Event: Ecuador Earthquake
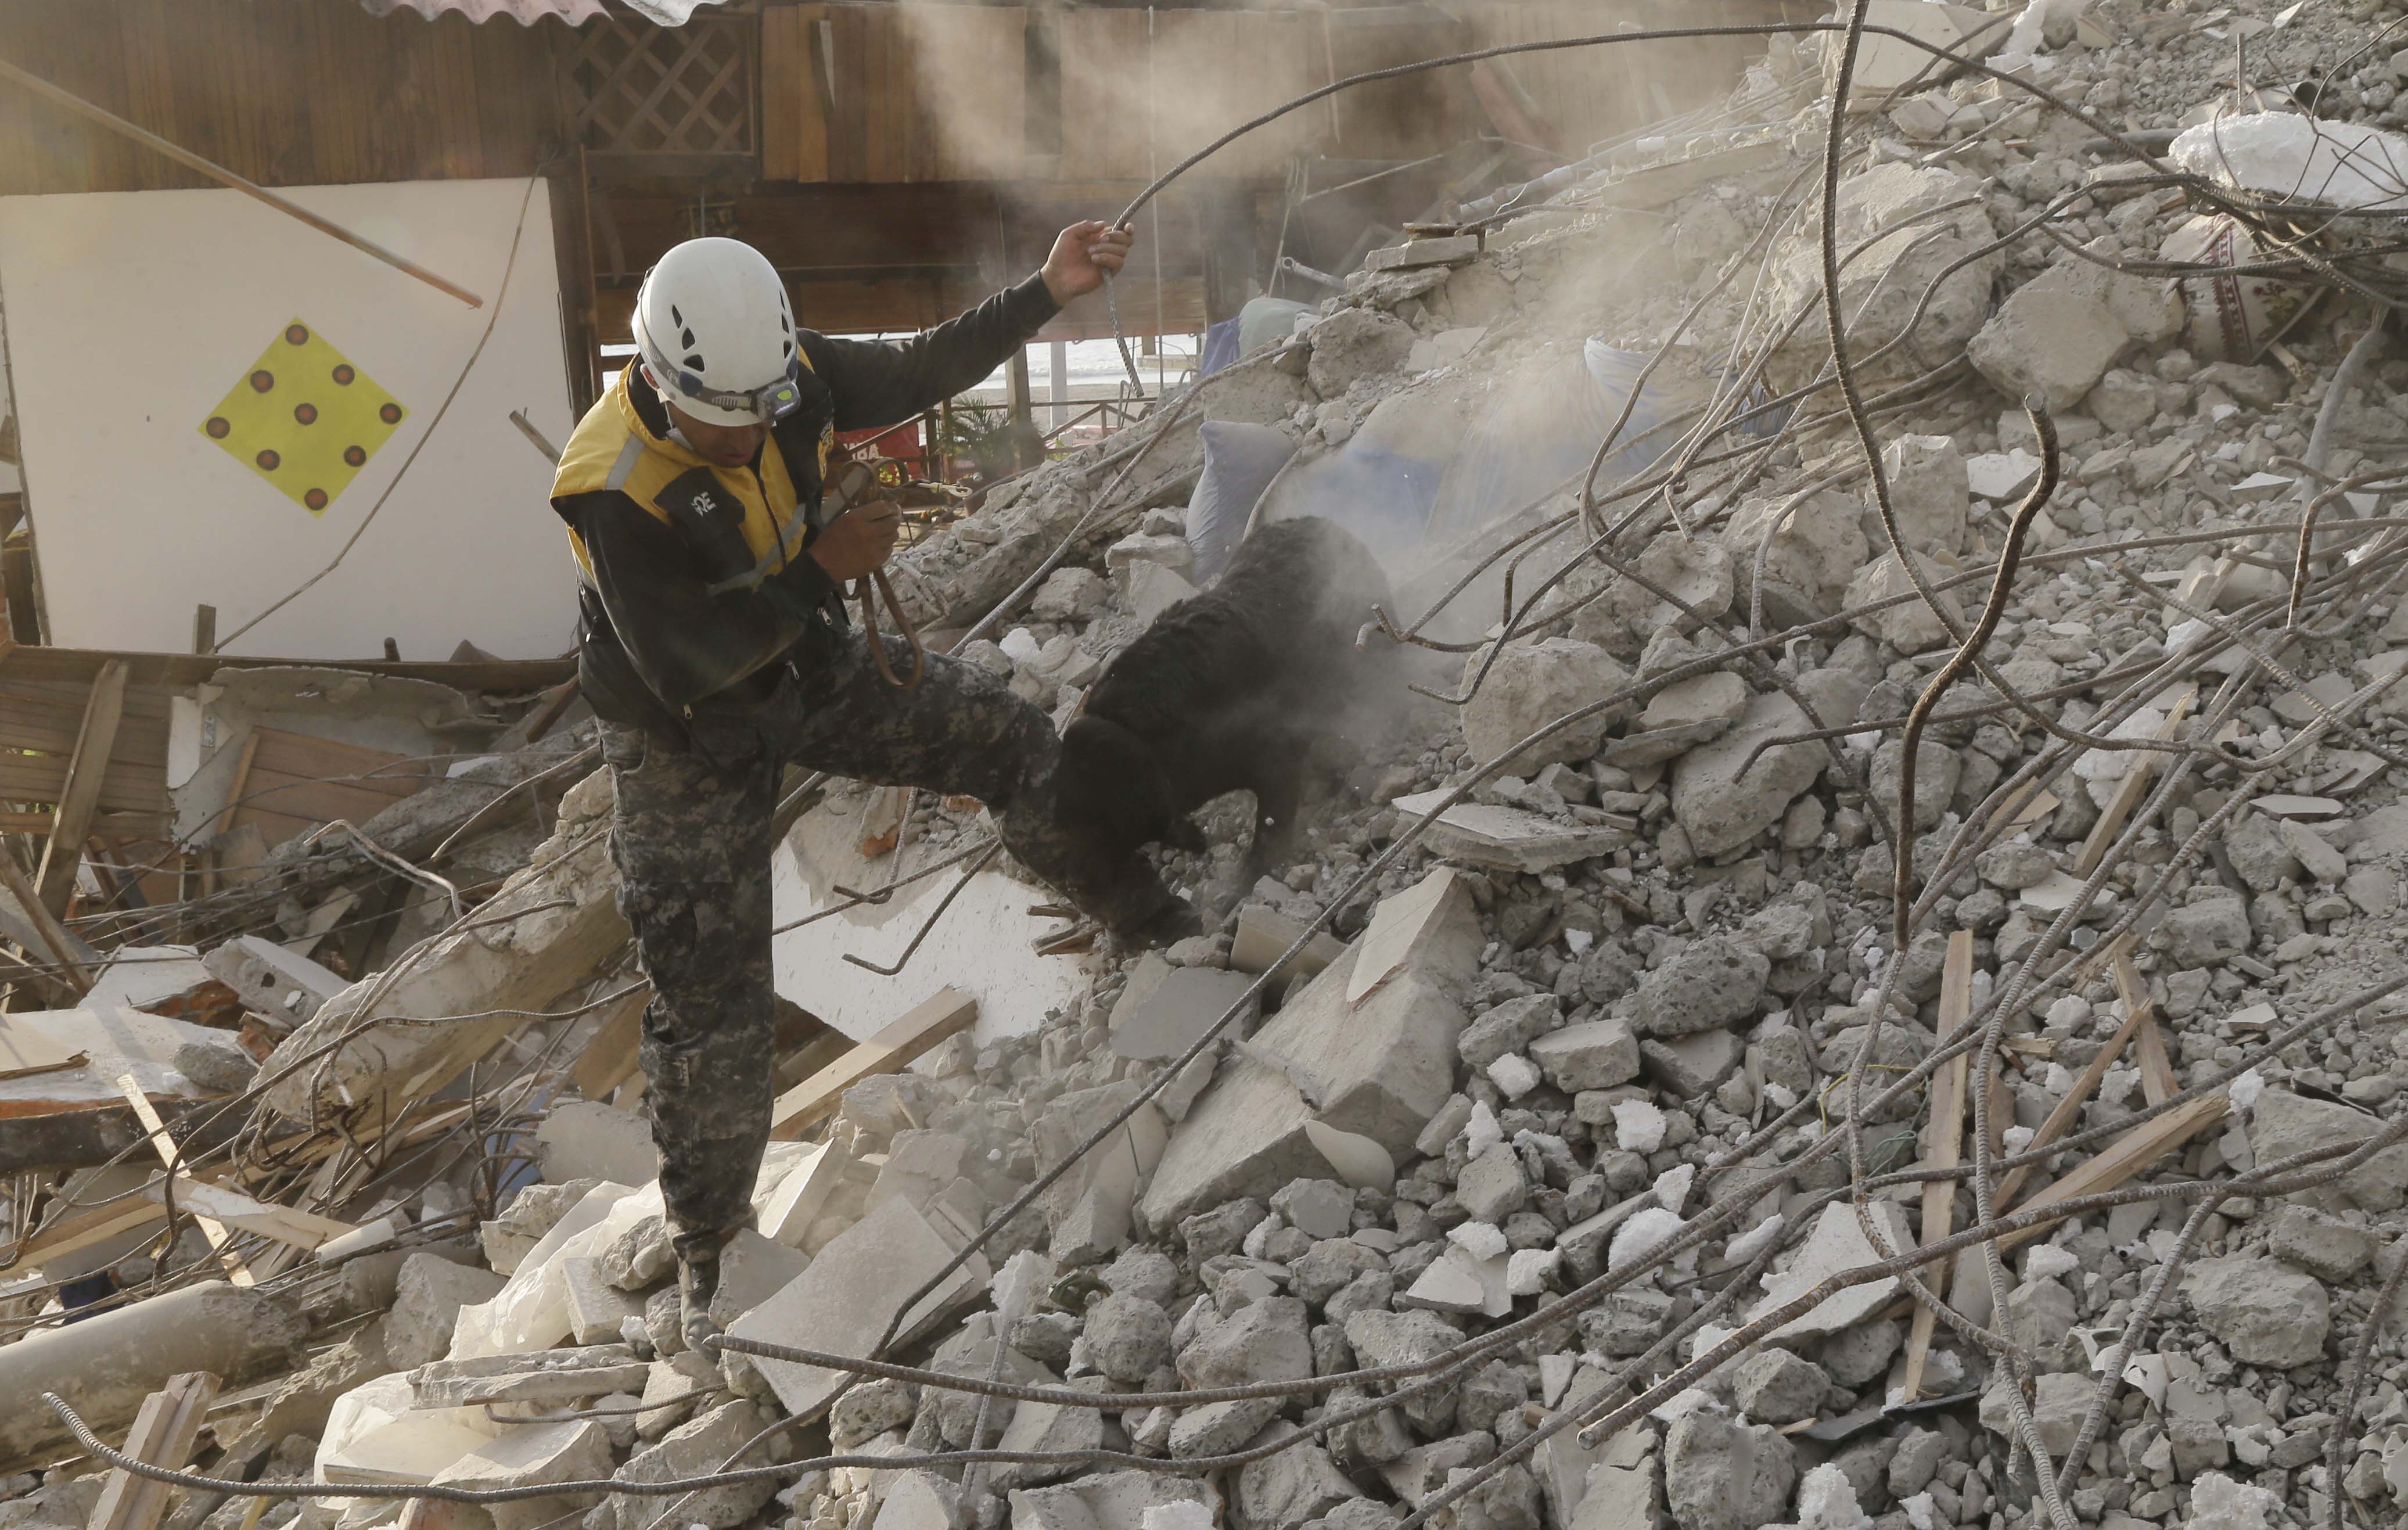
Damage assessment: damage